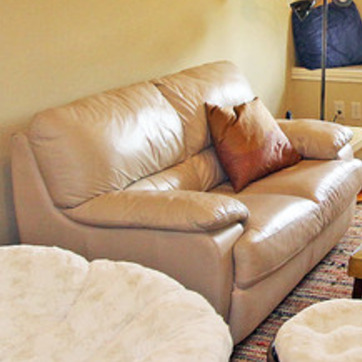
Material: leather